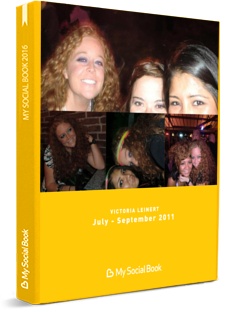
My Social Book
Brand: My Social Book
Category: Software > Computer Software > Multimedia & Design Software > Video Editing Software